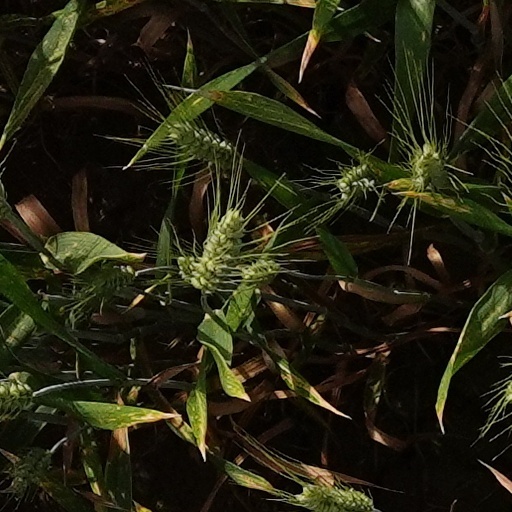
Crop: wheat